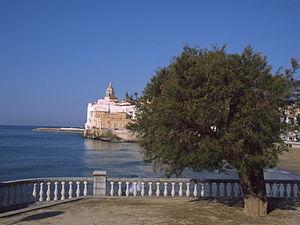
Author: Brice Escarguel
Sitges est une commune de la province de Barcelone en Catalogne. Elle est l'une des six communes de la comarque du Garraf. Elle compte une population de plus de 28 000 habitants.